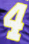
Number: 4